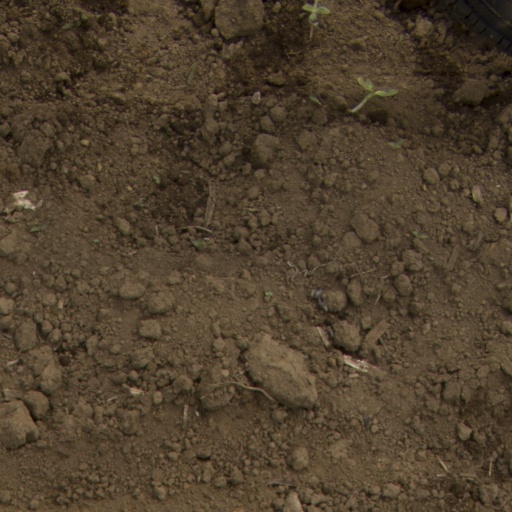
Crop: Jerusalem artichoke